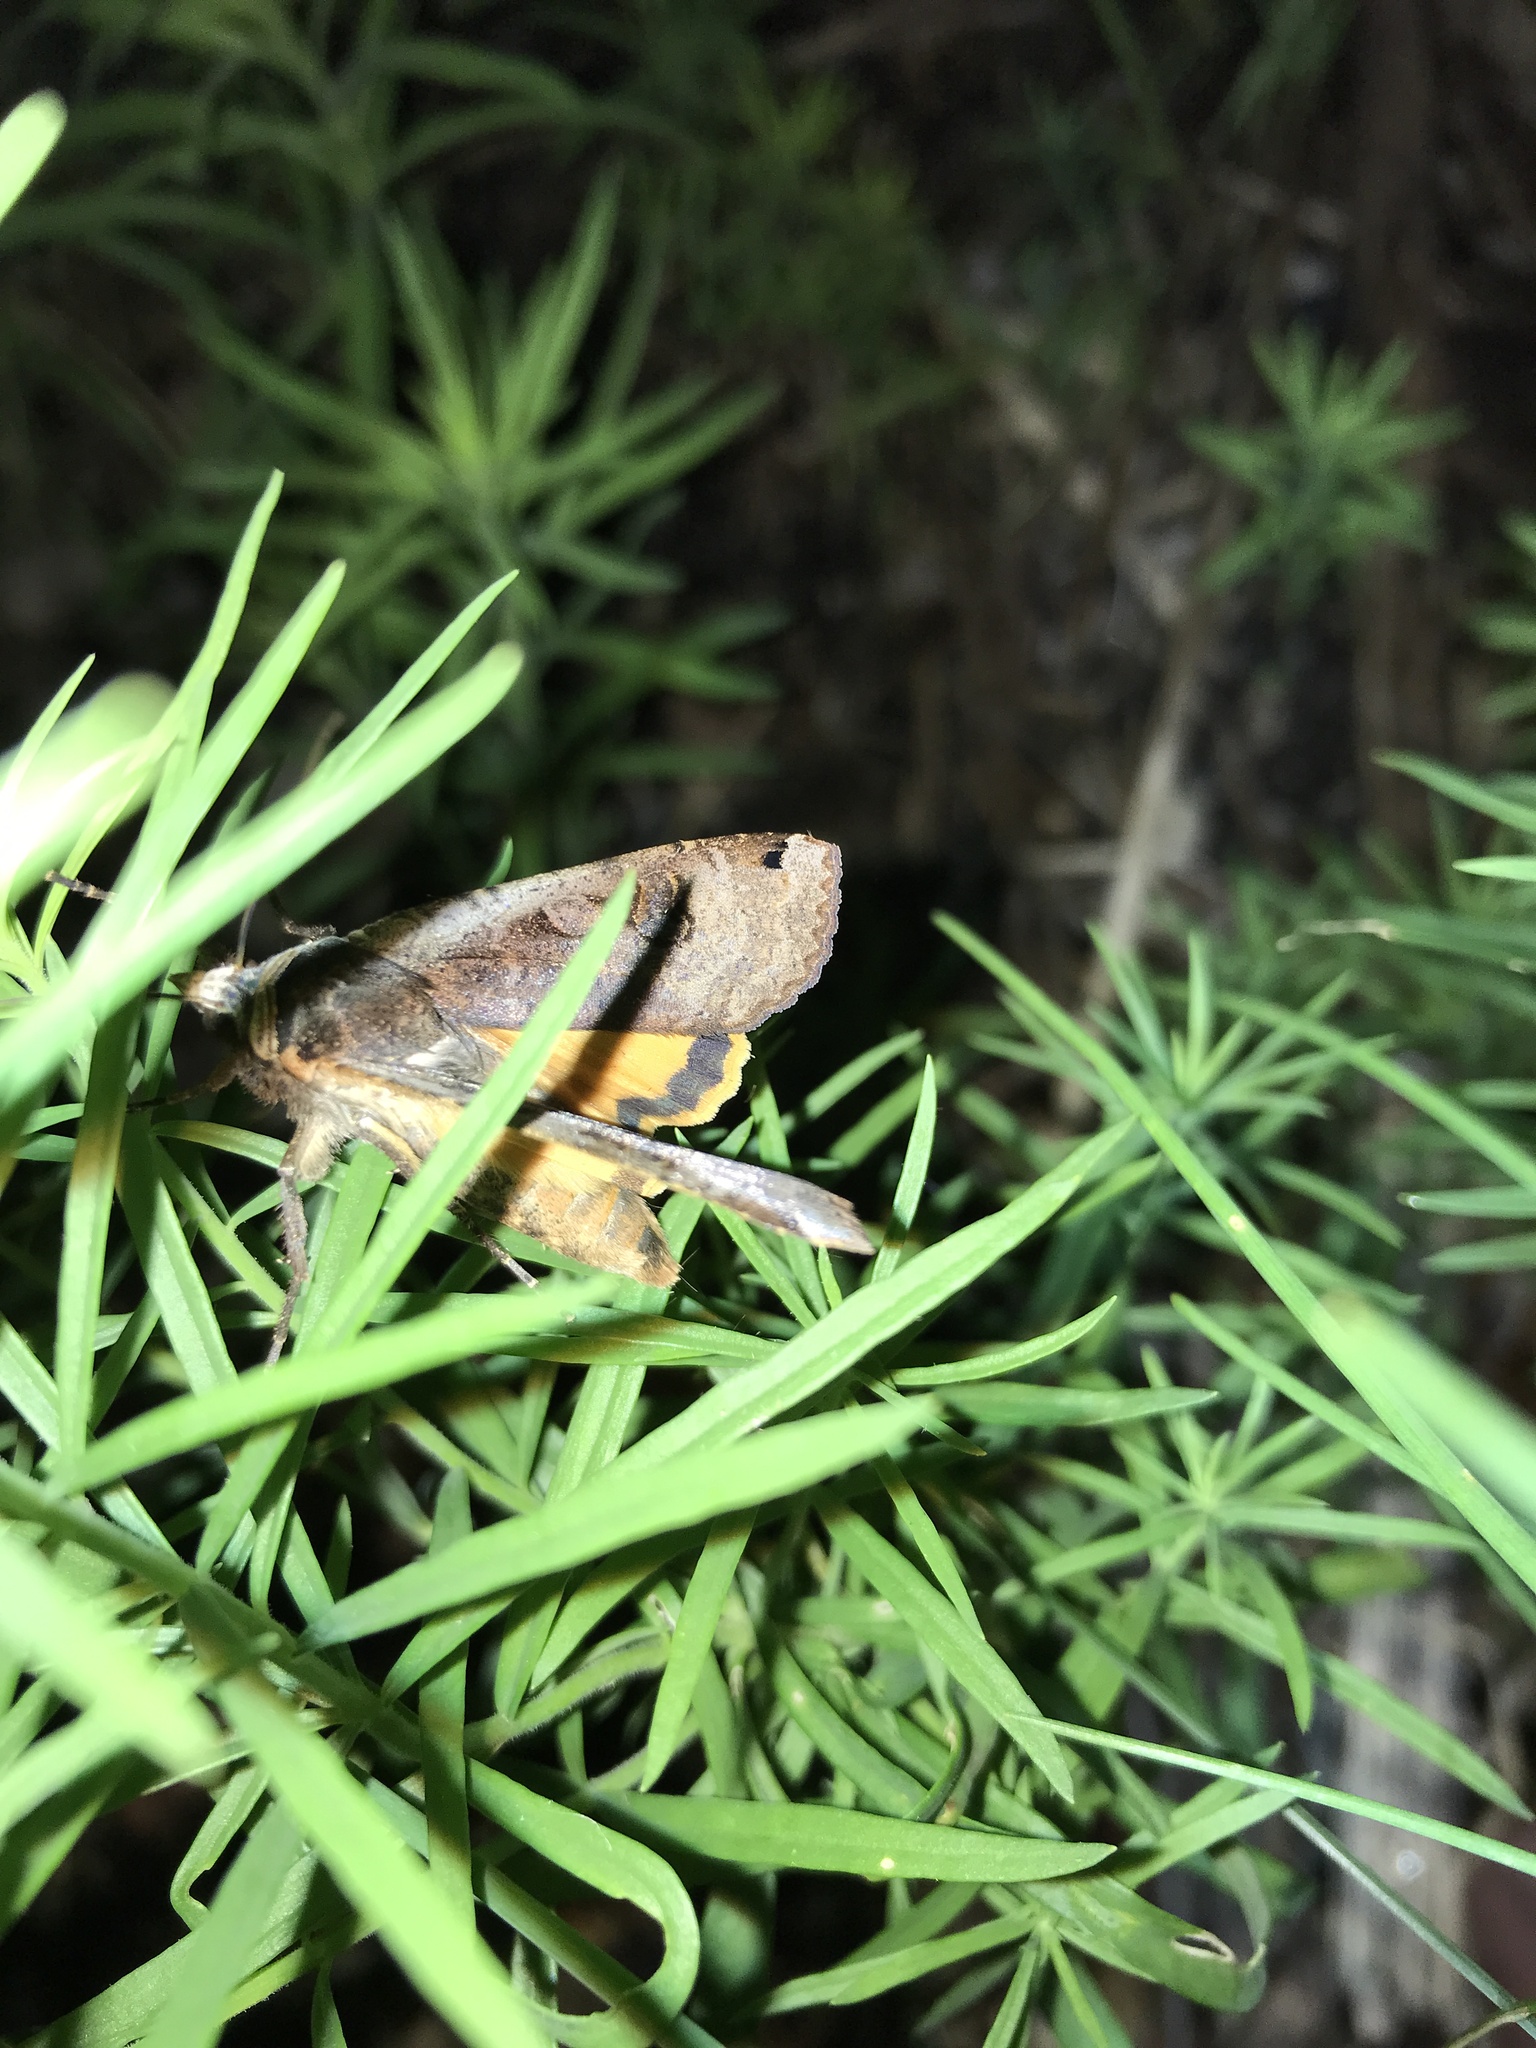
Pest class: cutworms